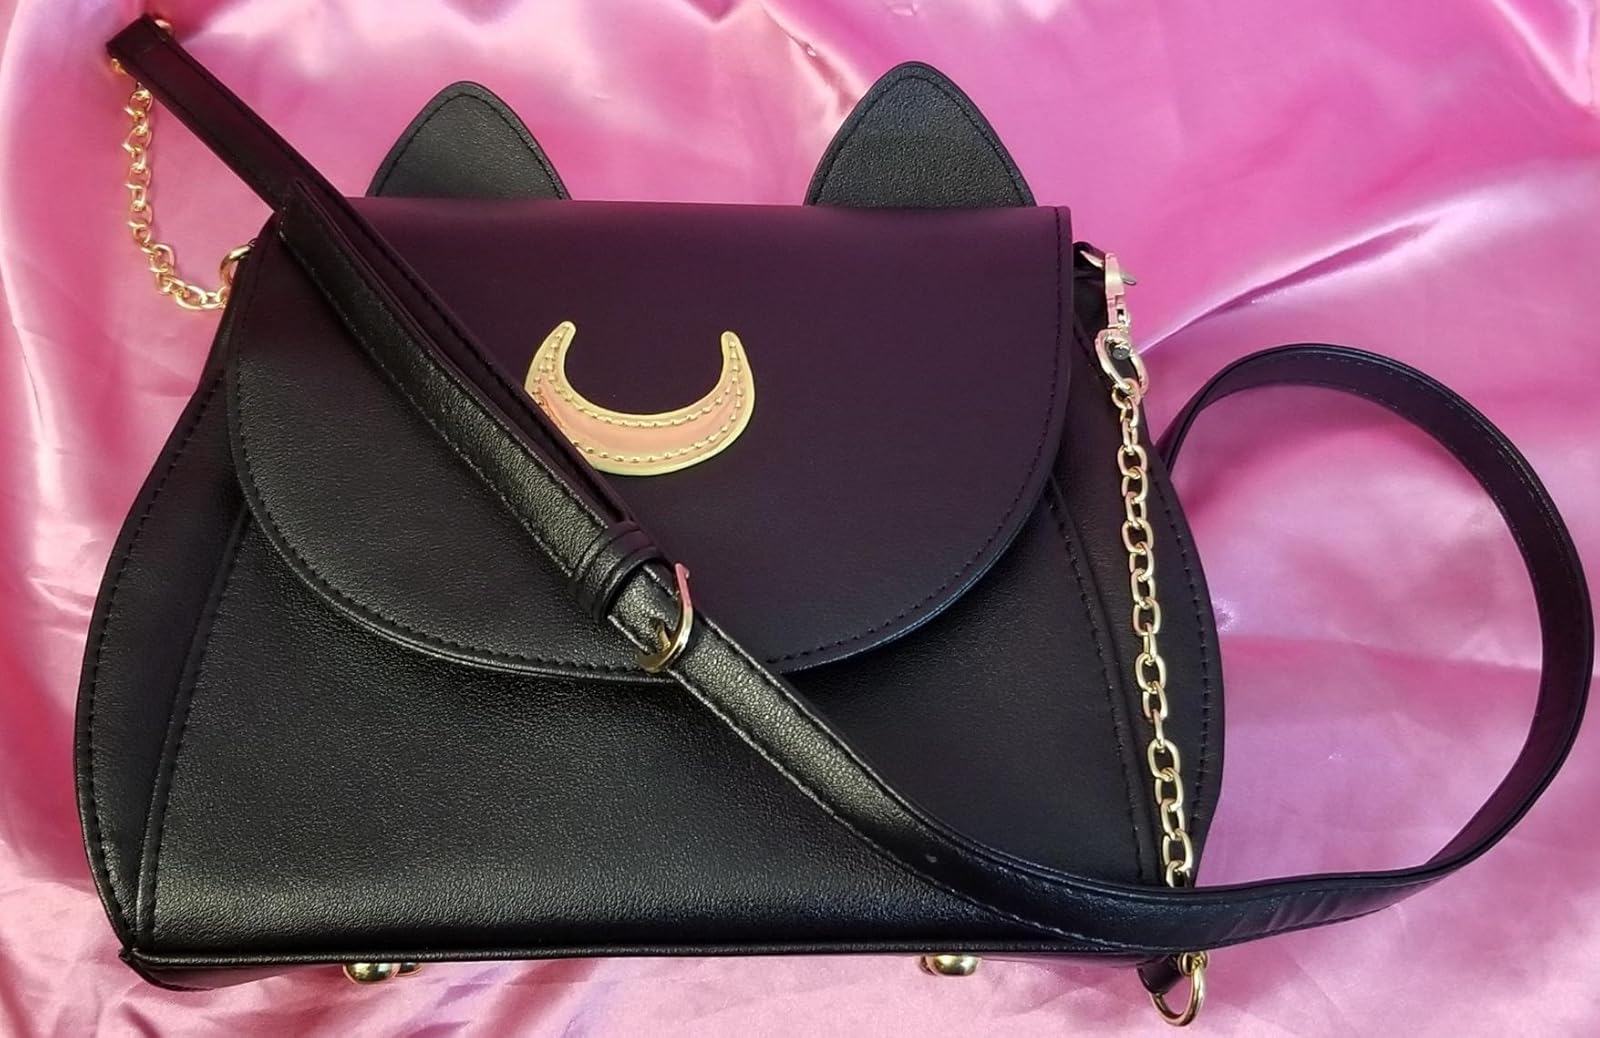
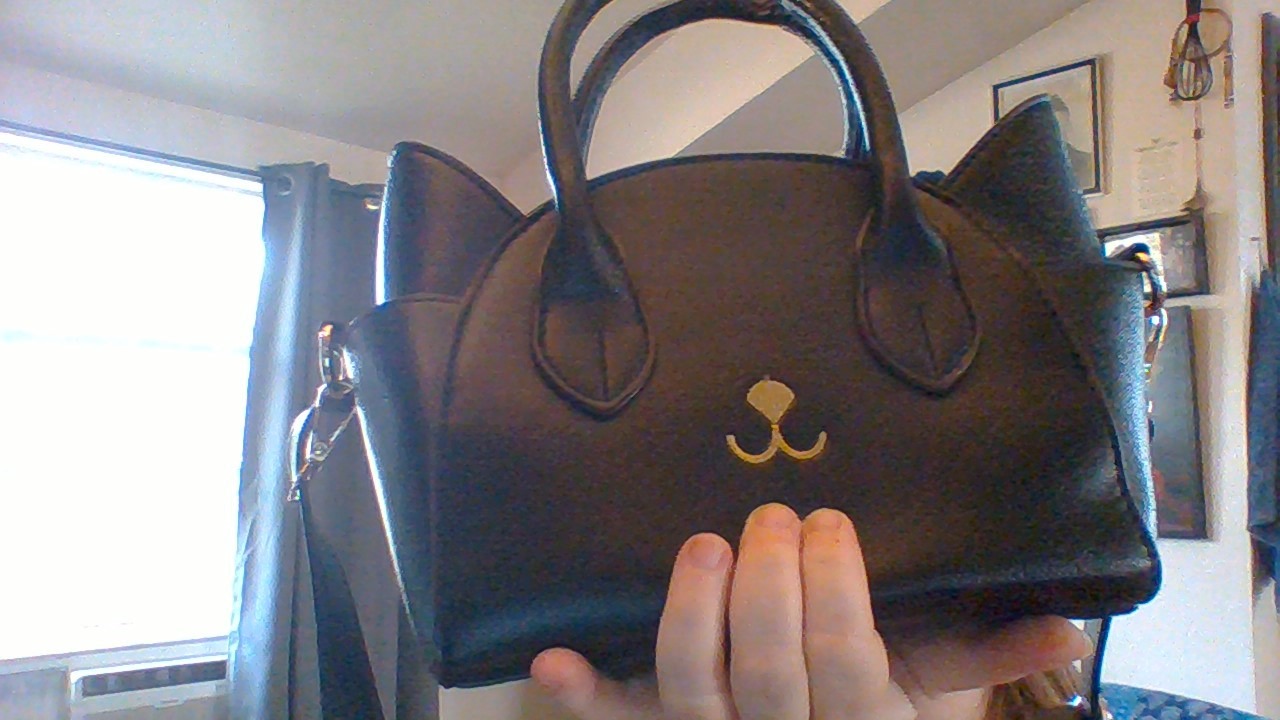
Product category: accessories_handbag
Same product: no